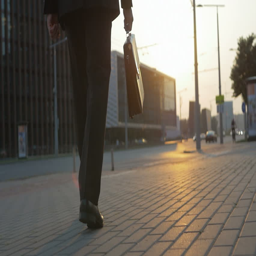
slow motion of confident businessman walking on the street .